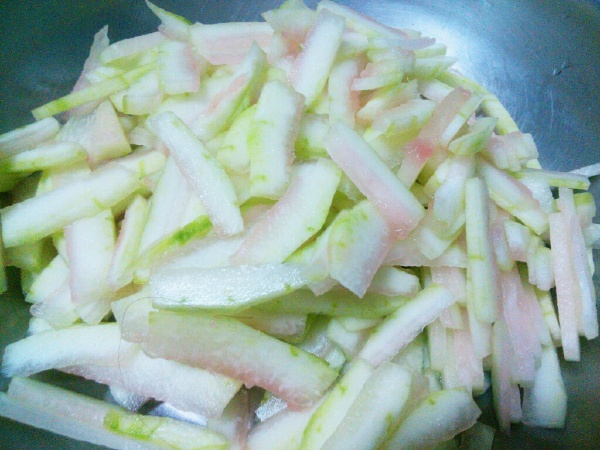
Label: trash